Confidential Incident Reporting & Analysis System

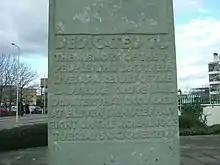
Ladbroke Grove rail crash memorial commemorating the 31 people who died near this spot in October 1999

The Confidential Incident Reporting & Analysis Service (CIRAS), formerly the Confidential Incident Reporting & Analysis System, is a confidential safety reporting service for health, safety and wellbeing concerns raised by workers in the UK transport industry. It is funded by members and run independently, though is a wholly owned subsidiary of Rail Safety and Standards Board (RSSB). The service covers the following sectors: passenger and freight train operators, light rail, Network Rail and its suppliers, London Underground, and Transport for London (TfL) bus operators.